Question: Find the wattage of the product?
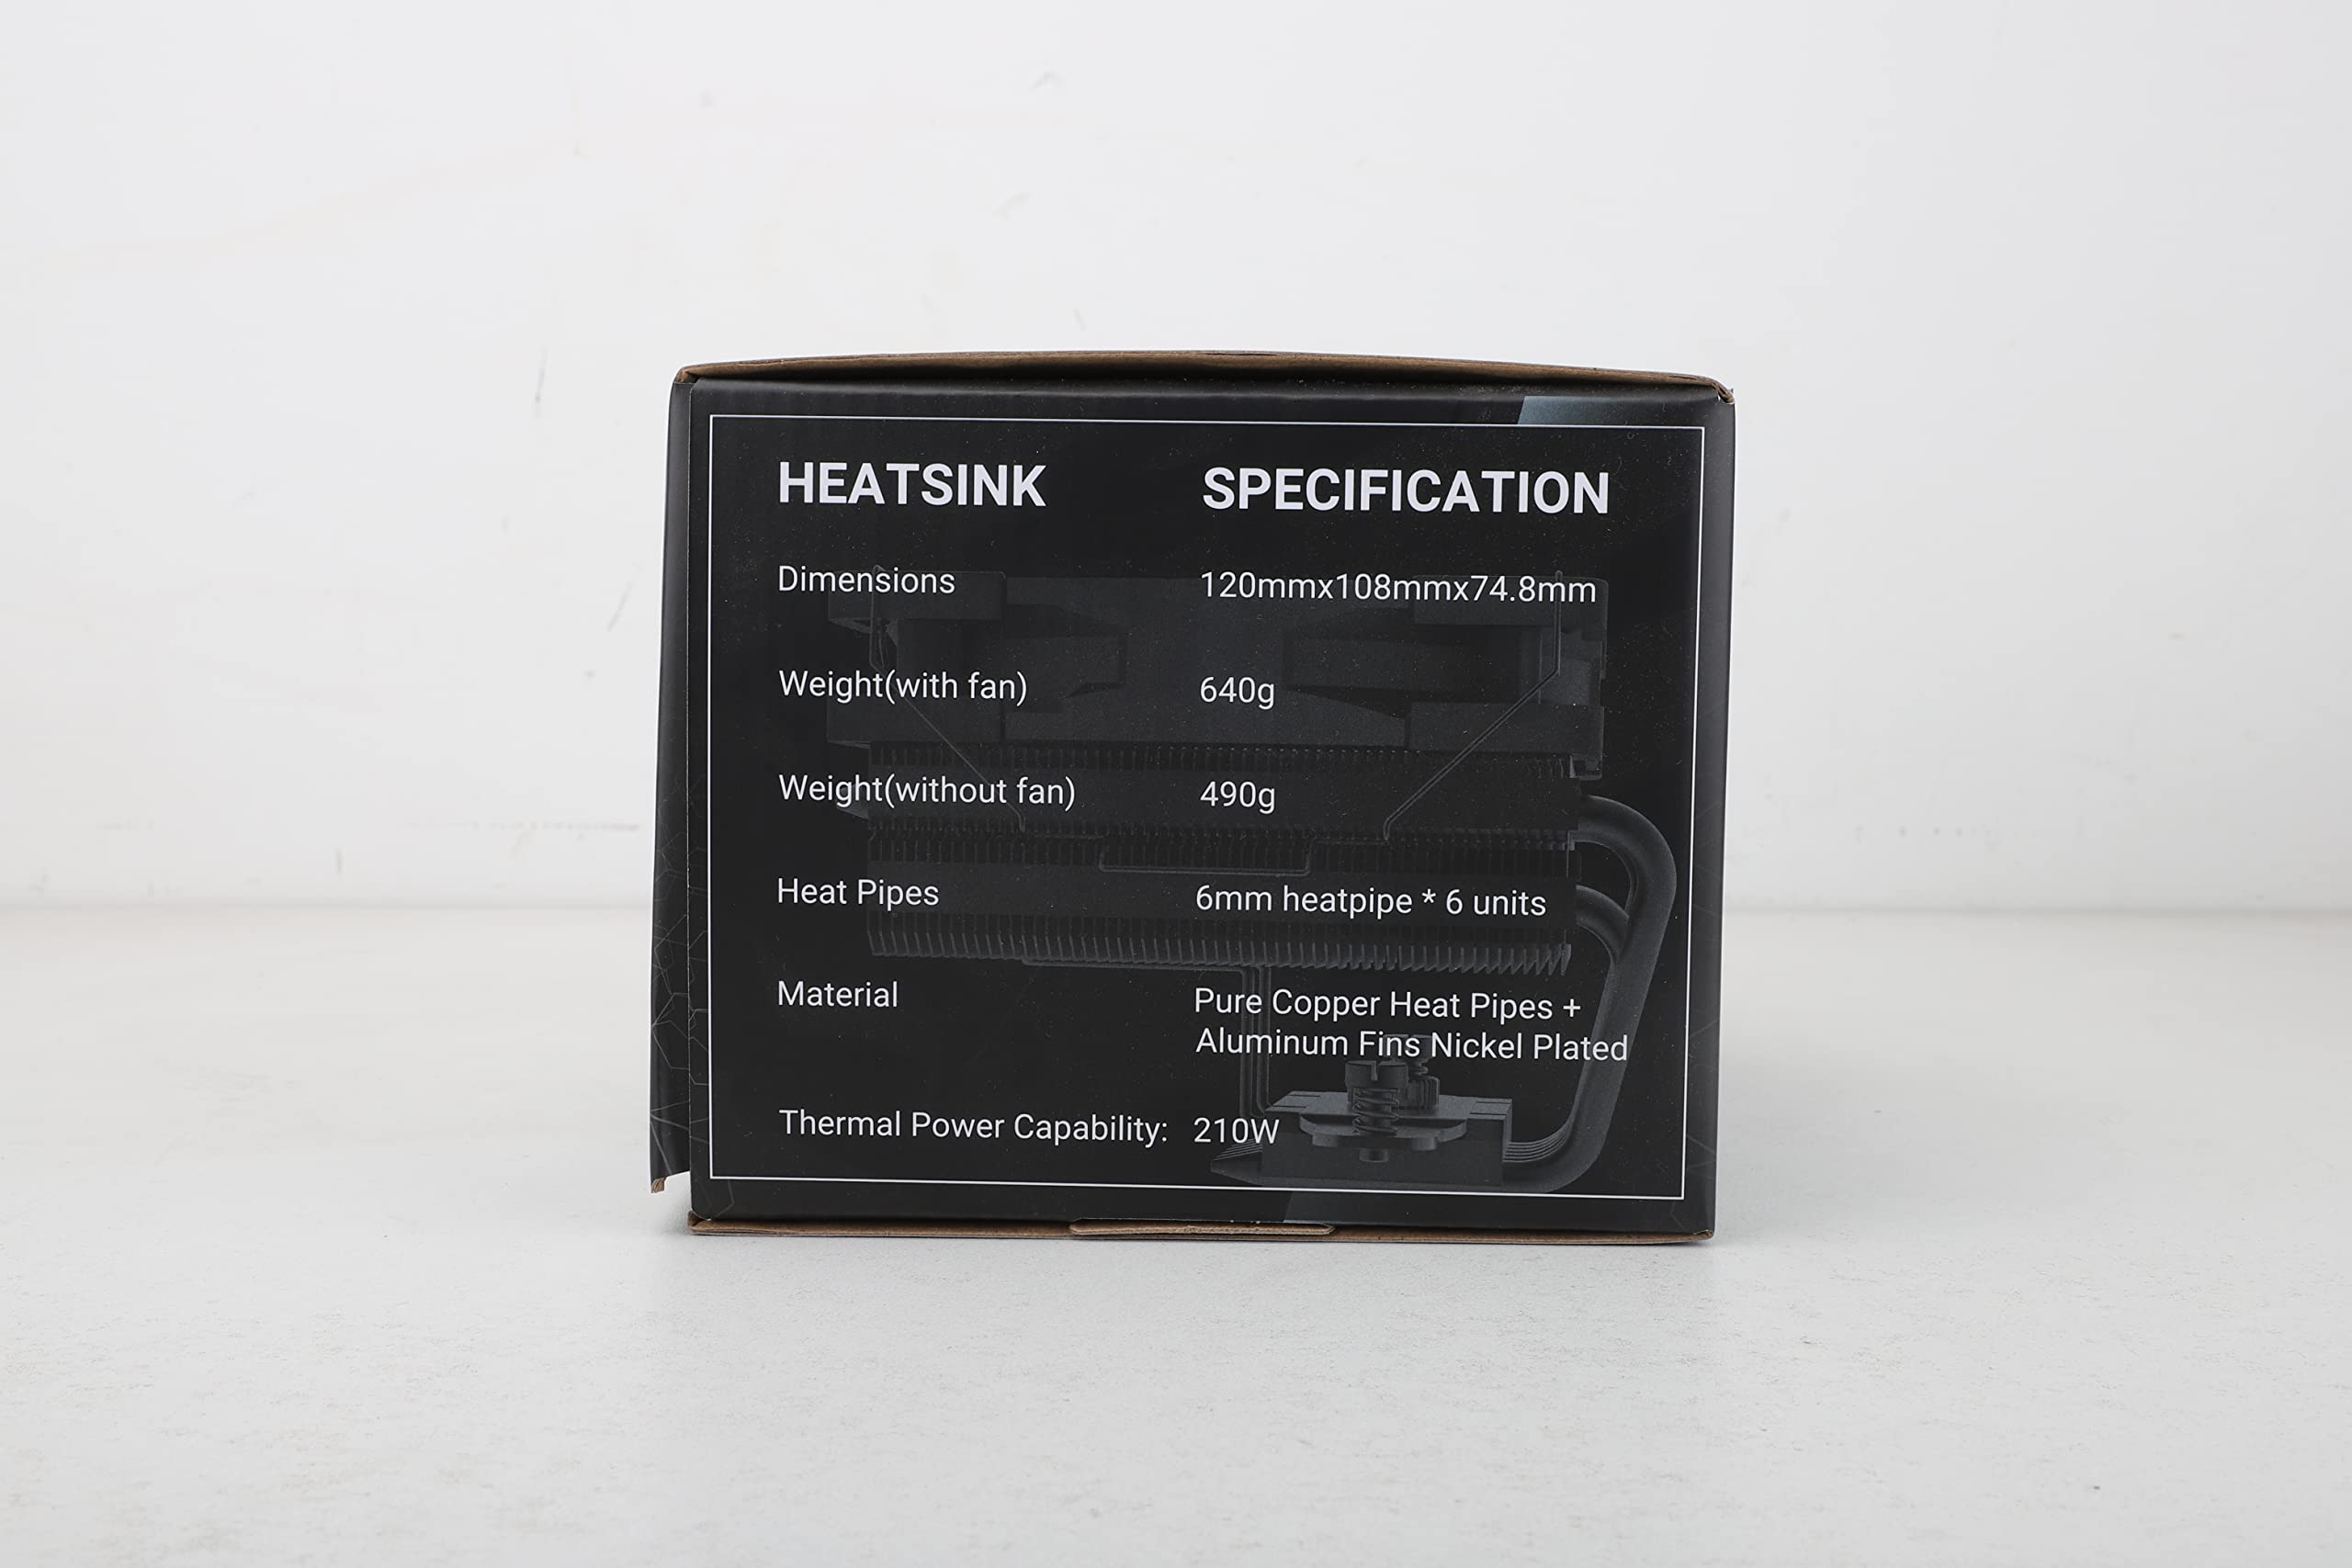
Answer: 210.0 watt